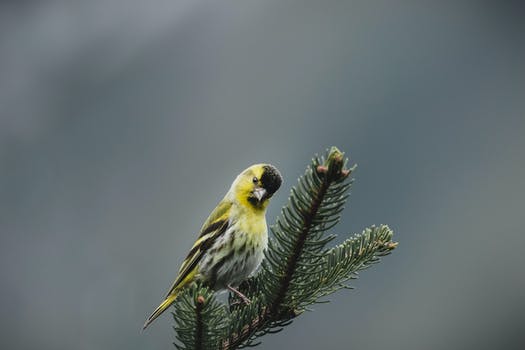
Label: No Watermark